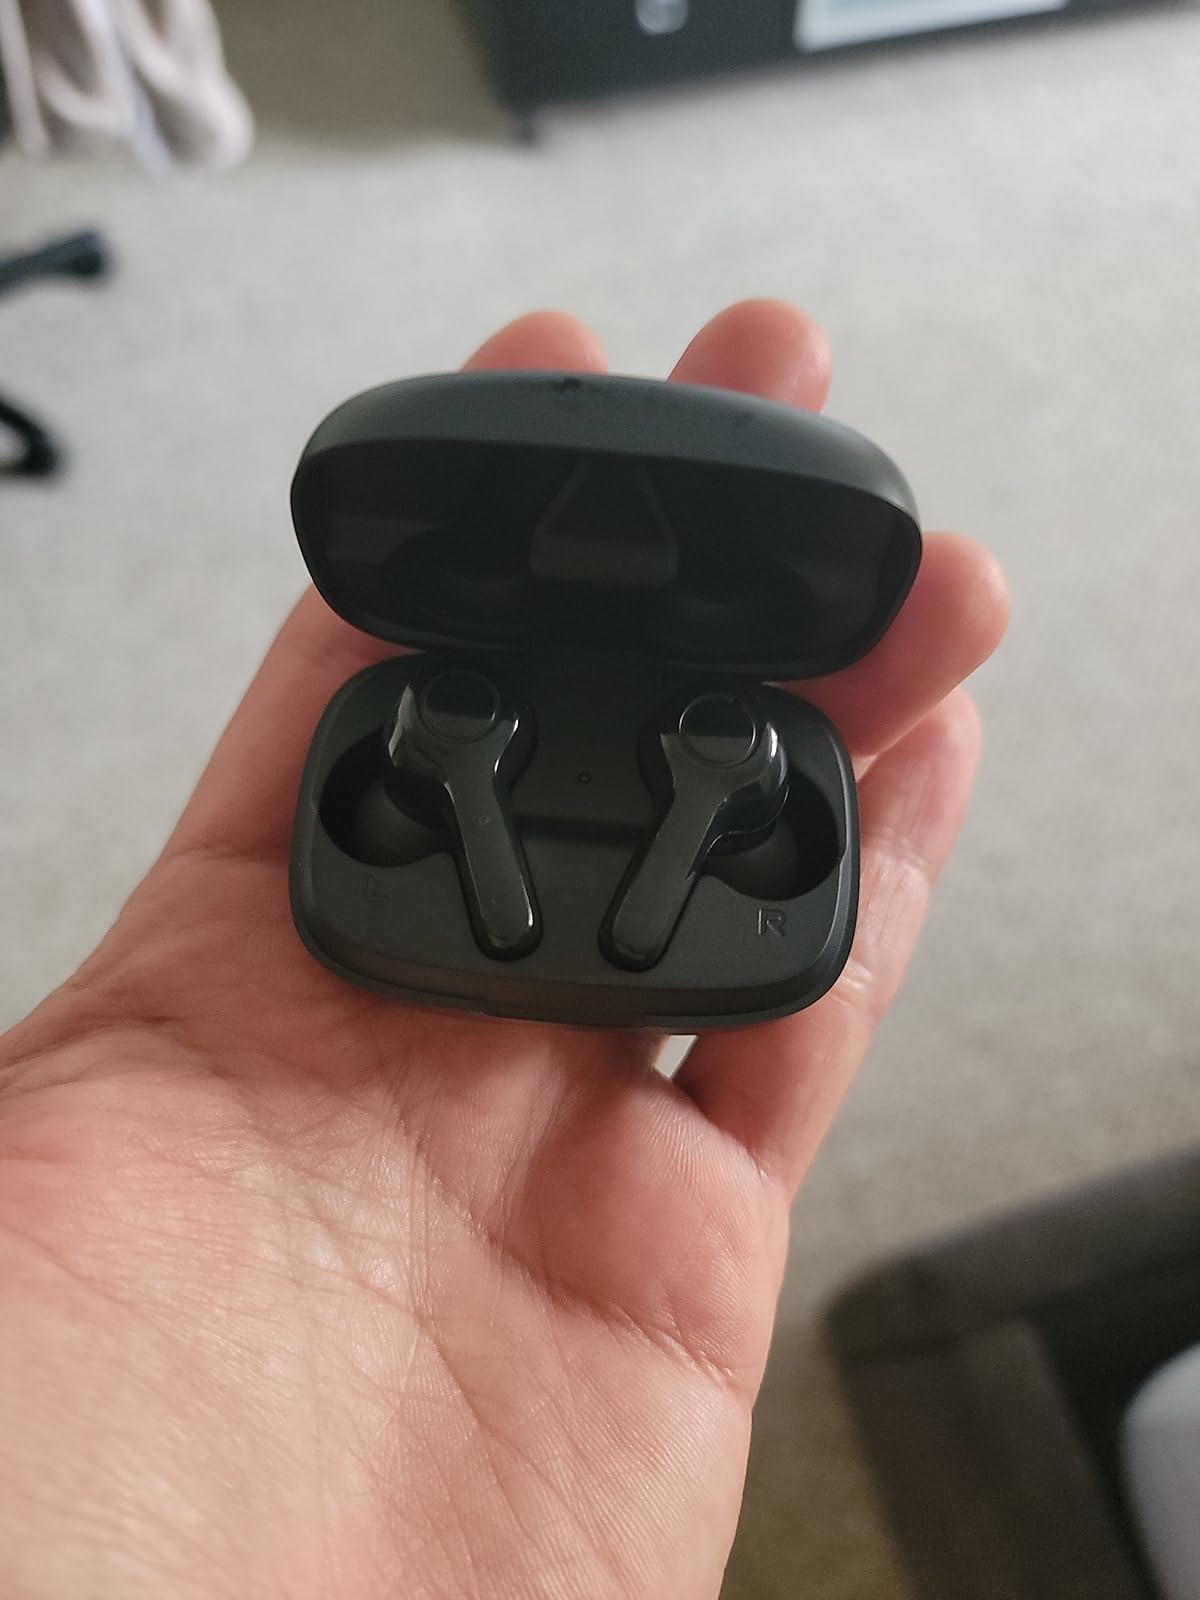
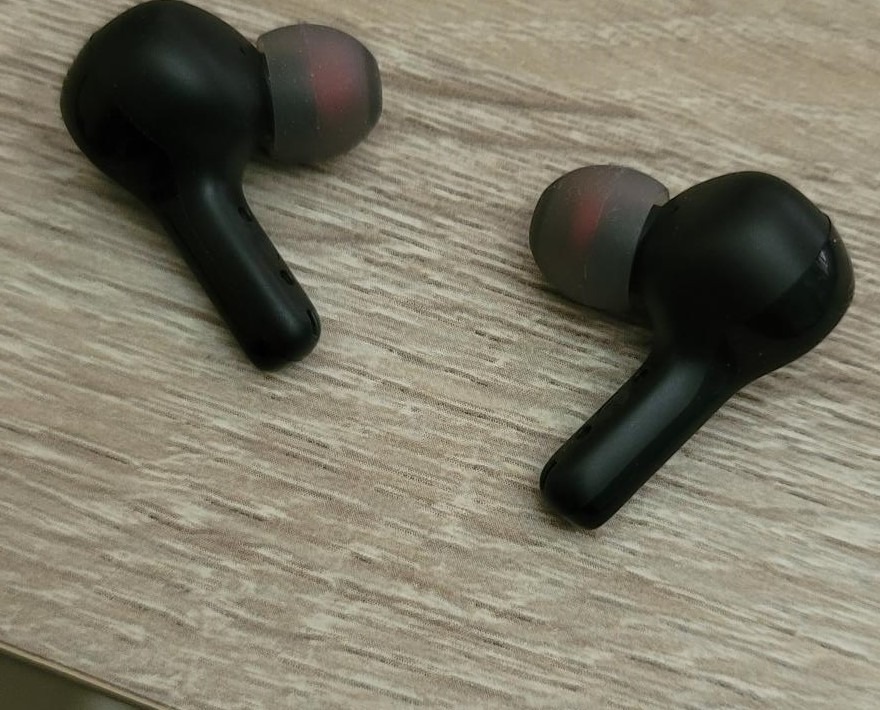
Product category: earbuds
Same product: yes